Angiolino Romagnoli

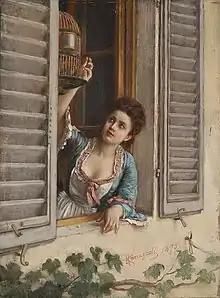
"The little Darling"

He was born in Borgo San Lorenzo and later resided in Florence. With the help of Benedetto Servolini he was enrolled at the Academy of Fine Arts under Giuseppe Bezzuoli.